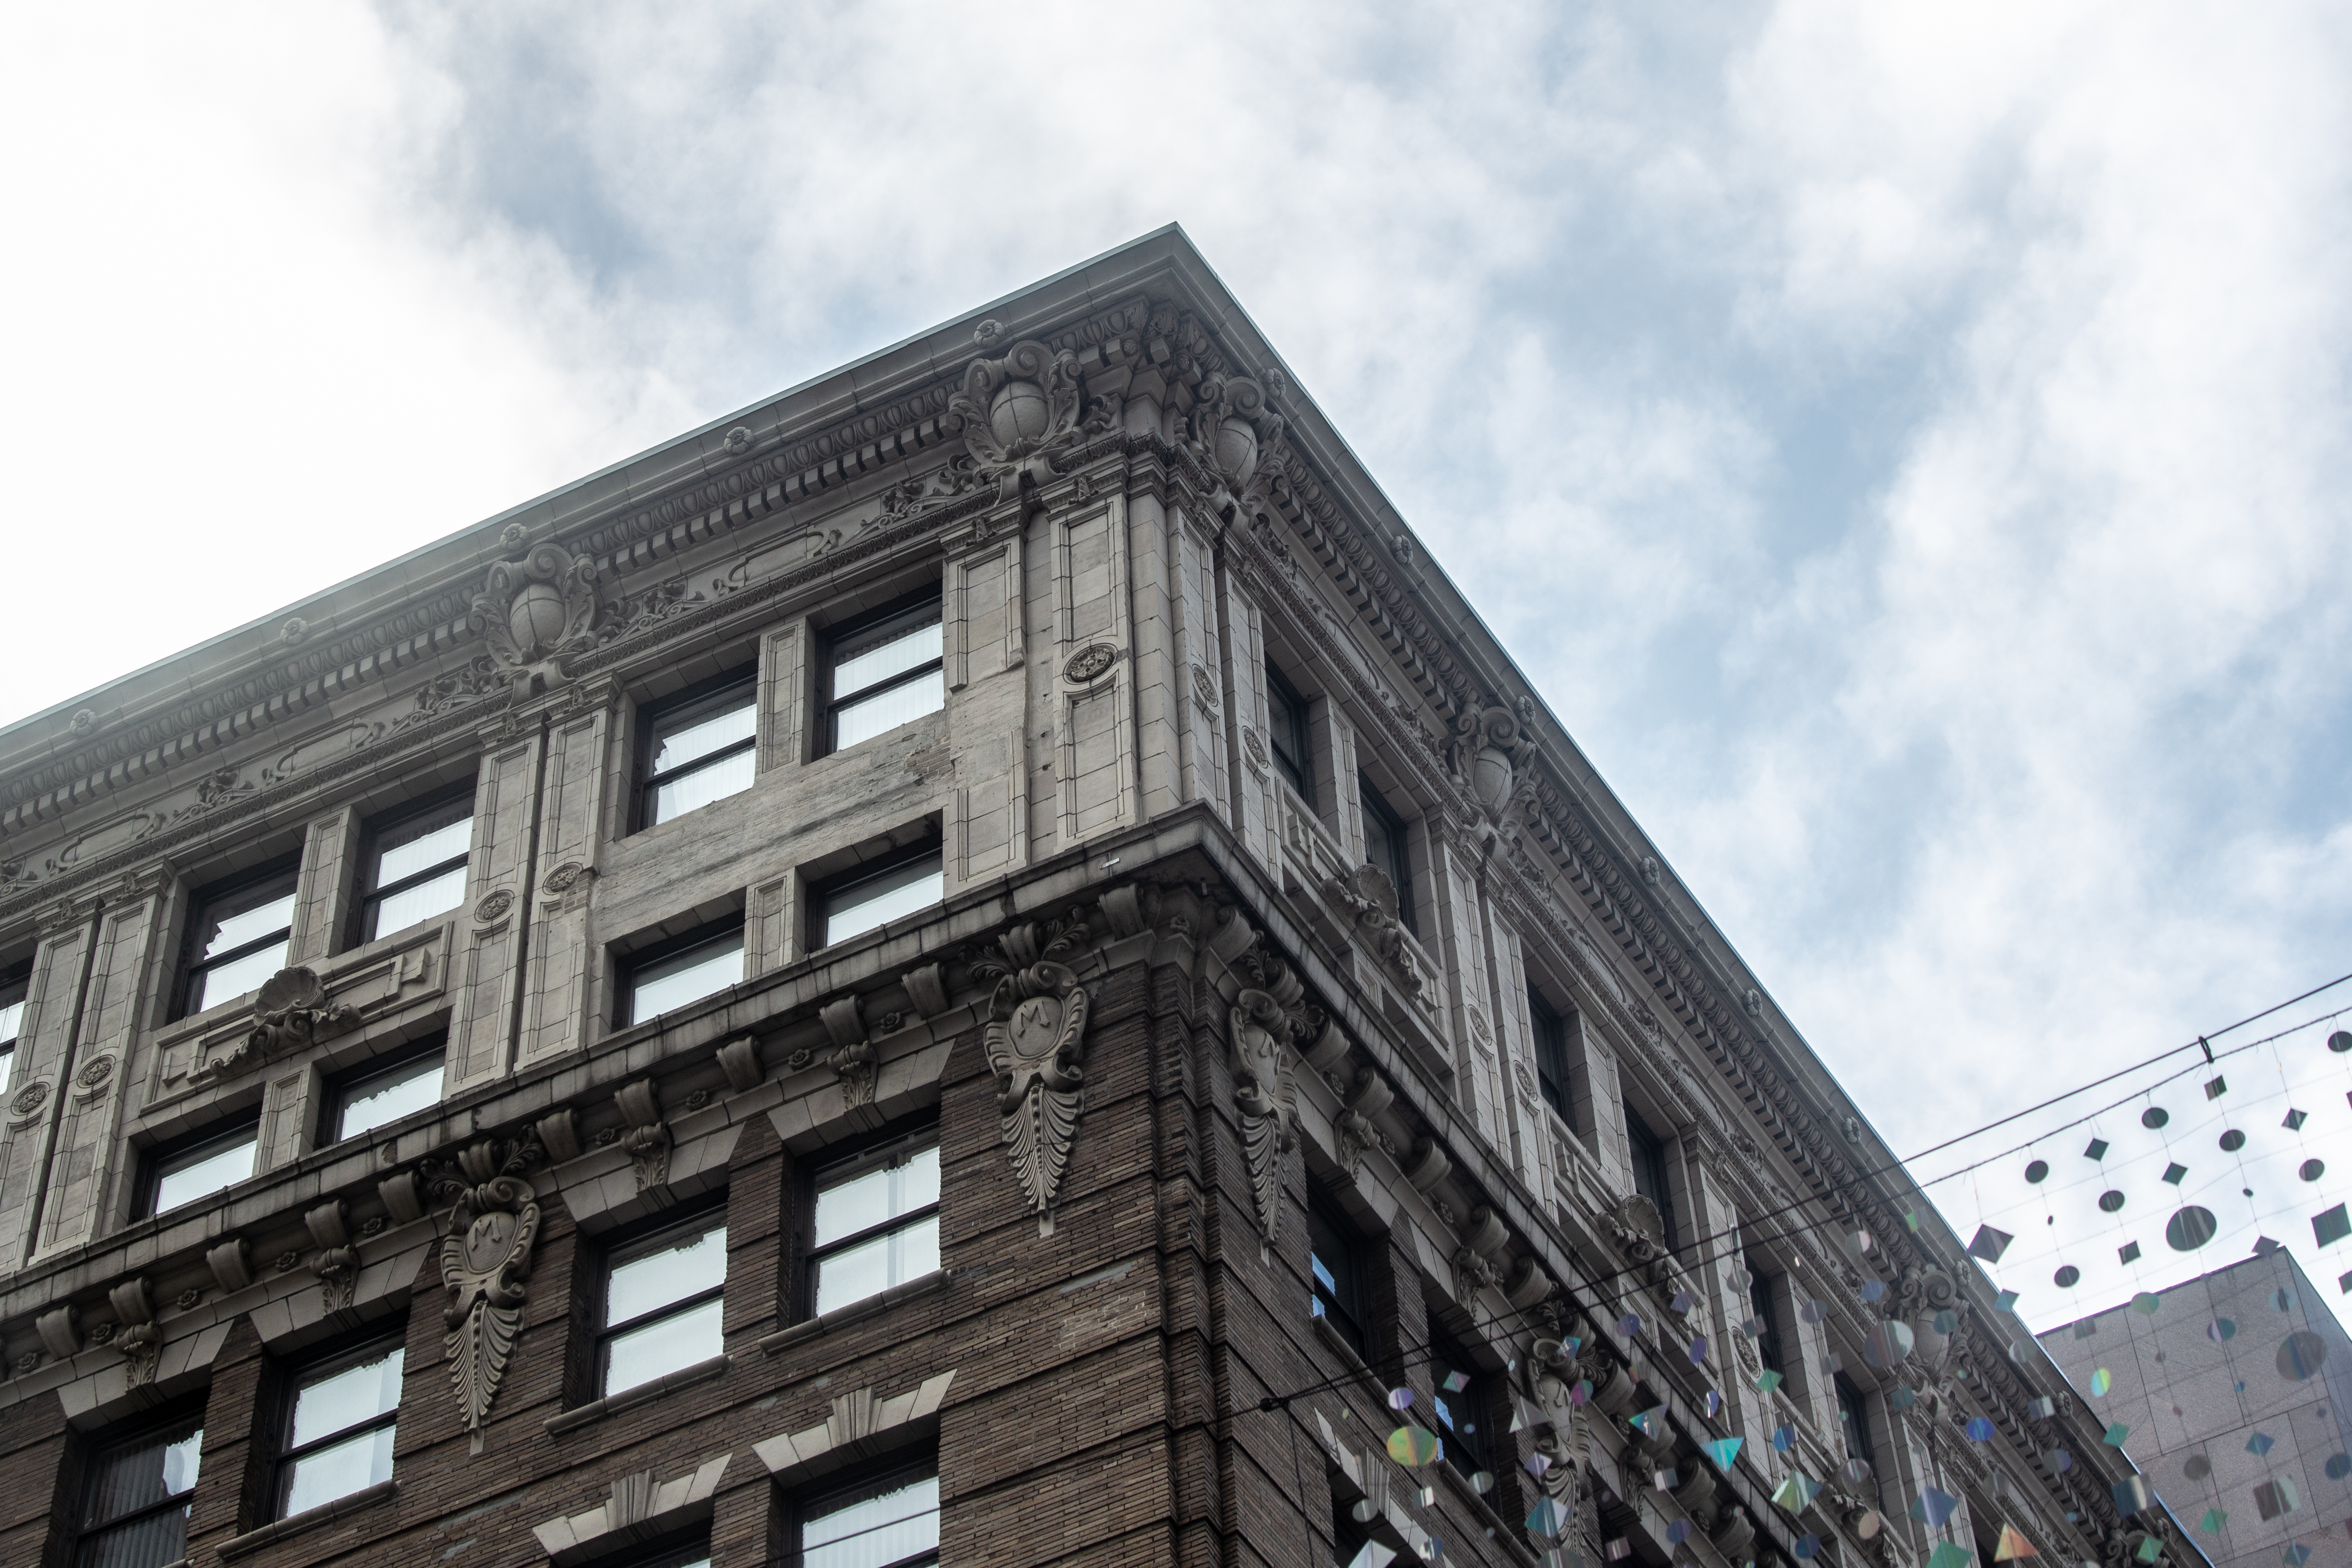
architecture, building, urban area, facade, human settlement, metropolitan area, city, commercial building, mixed use, condominium, sky, apartment, Material property, neighbourhood, real estate, metropolis, house, brutalist architecture, tower block, headquarters, residential area, corporate headquarters, urban design